Fascism in Uruguay

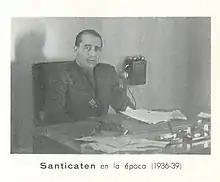
Santicaten in Spain during the Spanish Civil War.

Described as "a fascist with an overwhelming personality", Martínez had been involved in Francoist propaganda campaigns and was a pioneer of the Uruguayan film industry, which made him a wealthy businessman. He perceived all his work as a "crusade against communism", and produced many explicitly anti-communist art pieces. Martínez stated that "only cowards and traitors are tolerants with atheist red materialism", and was involved in propaganda works for many contemporary dictatorships.